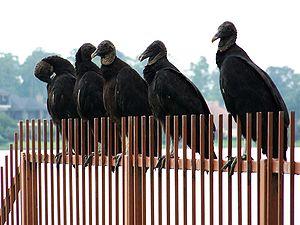
L’Urubu noir aussi appelé Vautour urubu ou vautour noir, est l'une des espèces d'urubus charognards vivant sur le continent américain. Il appartient à la famille des Cathartidae. Son aire de répartition s’étend du sud-est des États-Unis au centre du Chili et à l’Uruguay en Amérique du Sud. Bien qu’il s’agit d’une espèce commune et disposant d’une vaste aire de répartition, cette dernière reste moins importante que celle de l'Urubu à tête rouge, présent du Canada jusqu’à la Terre de feu. Il s’agit de l’unique représentant encore existant du genre Coragyps, au sein de la famille des Cathartidae. On le trouve dans des habitats relativement ouverts, avec quelques broussailles ou forêts éparses. Avec une envergure de 1,5 m, l’Urubu noir est un grand oiseau, mais un petit vautour. Il a un plumage noir, un cou gris-noir déplumé et un bec crochu.
La province de Neuquén est une province d'Argentine, qui se trouve à l'extrémité nord-ouest de la Patagonie argentine. Avec une superficie de 94 378 km², elle est la plus petite province des régions australes du pays. Sa géographie s'abîme sur l'imposante Cordillère des Andes.